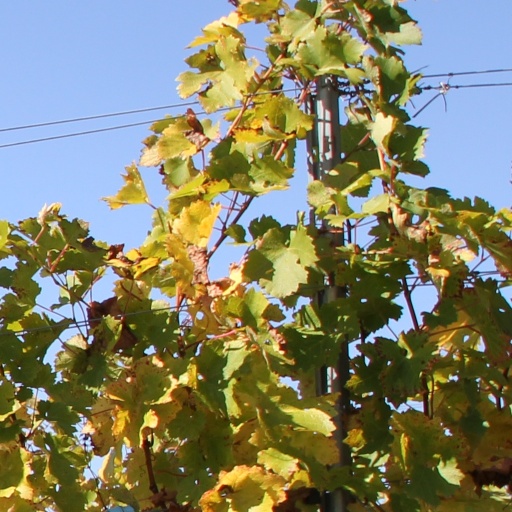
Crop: grape